Monument to Turkish soldiers (Ajidere)

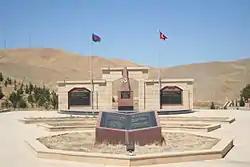

The Monument to Turkish Soldiers in Ajidere or the Monument to the Unknown Turkish Soldier is a memorial complex located in the Ajidere Valley on the territory of Gobustan district of Azerbaijan to commemorate the fallen soldiers of the Caucasian Islamic Army. At a distance of 250 meters from the monument is the grave of the unknown Turkish soldier of the Caucasian Islamic Army, presumably the officer Kadyr Efendi. The memorial complex was raised in 2000. The authors of the monument are Turkish specialists.